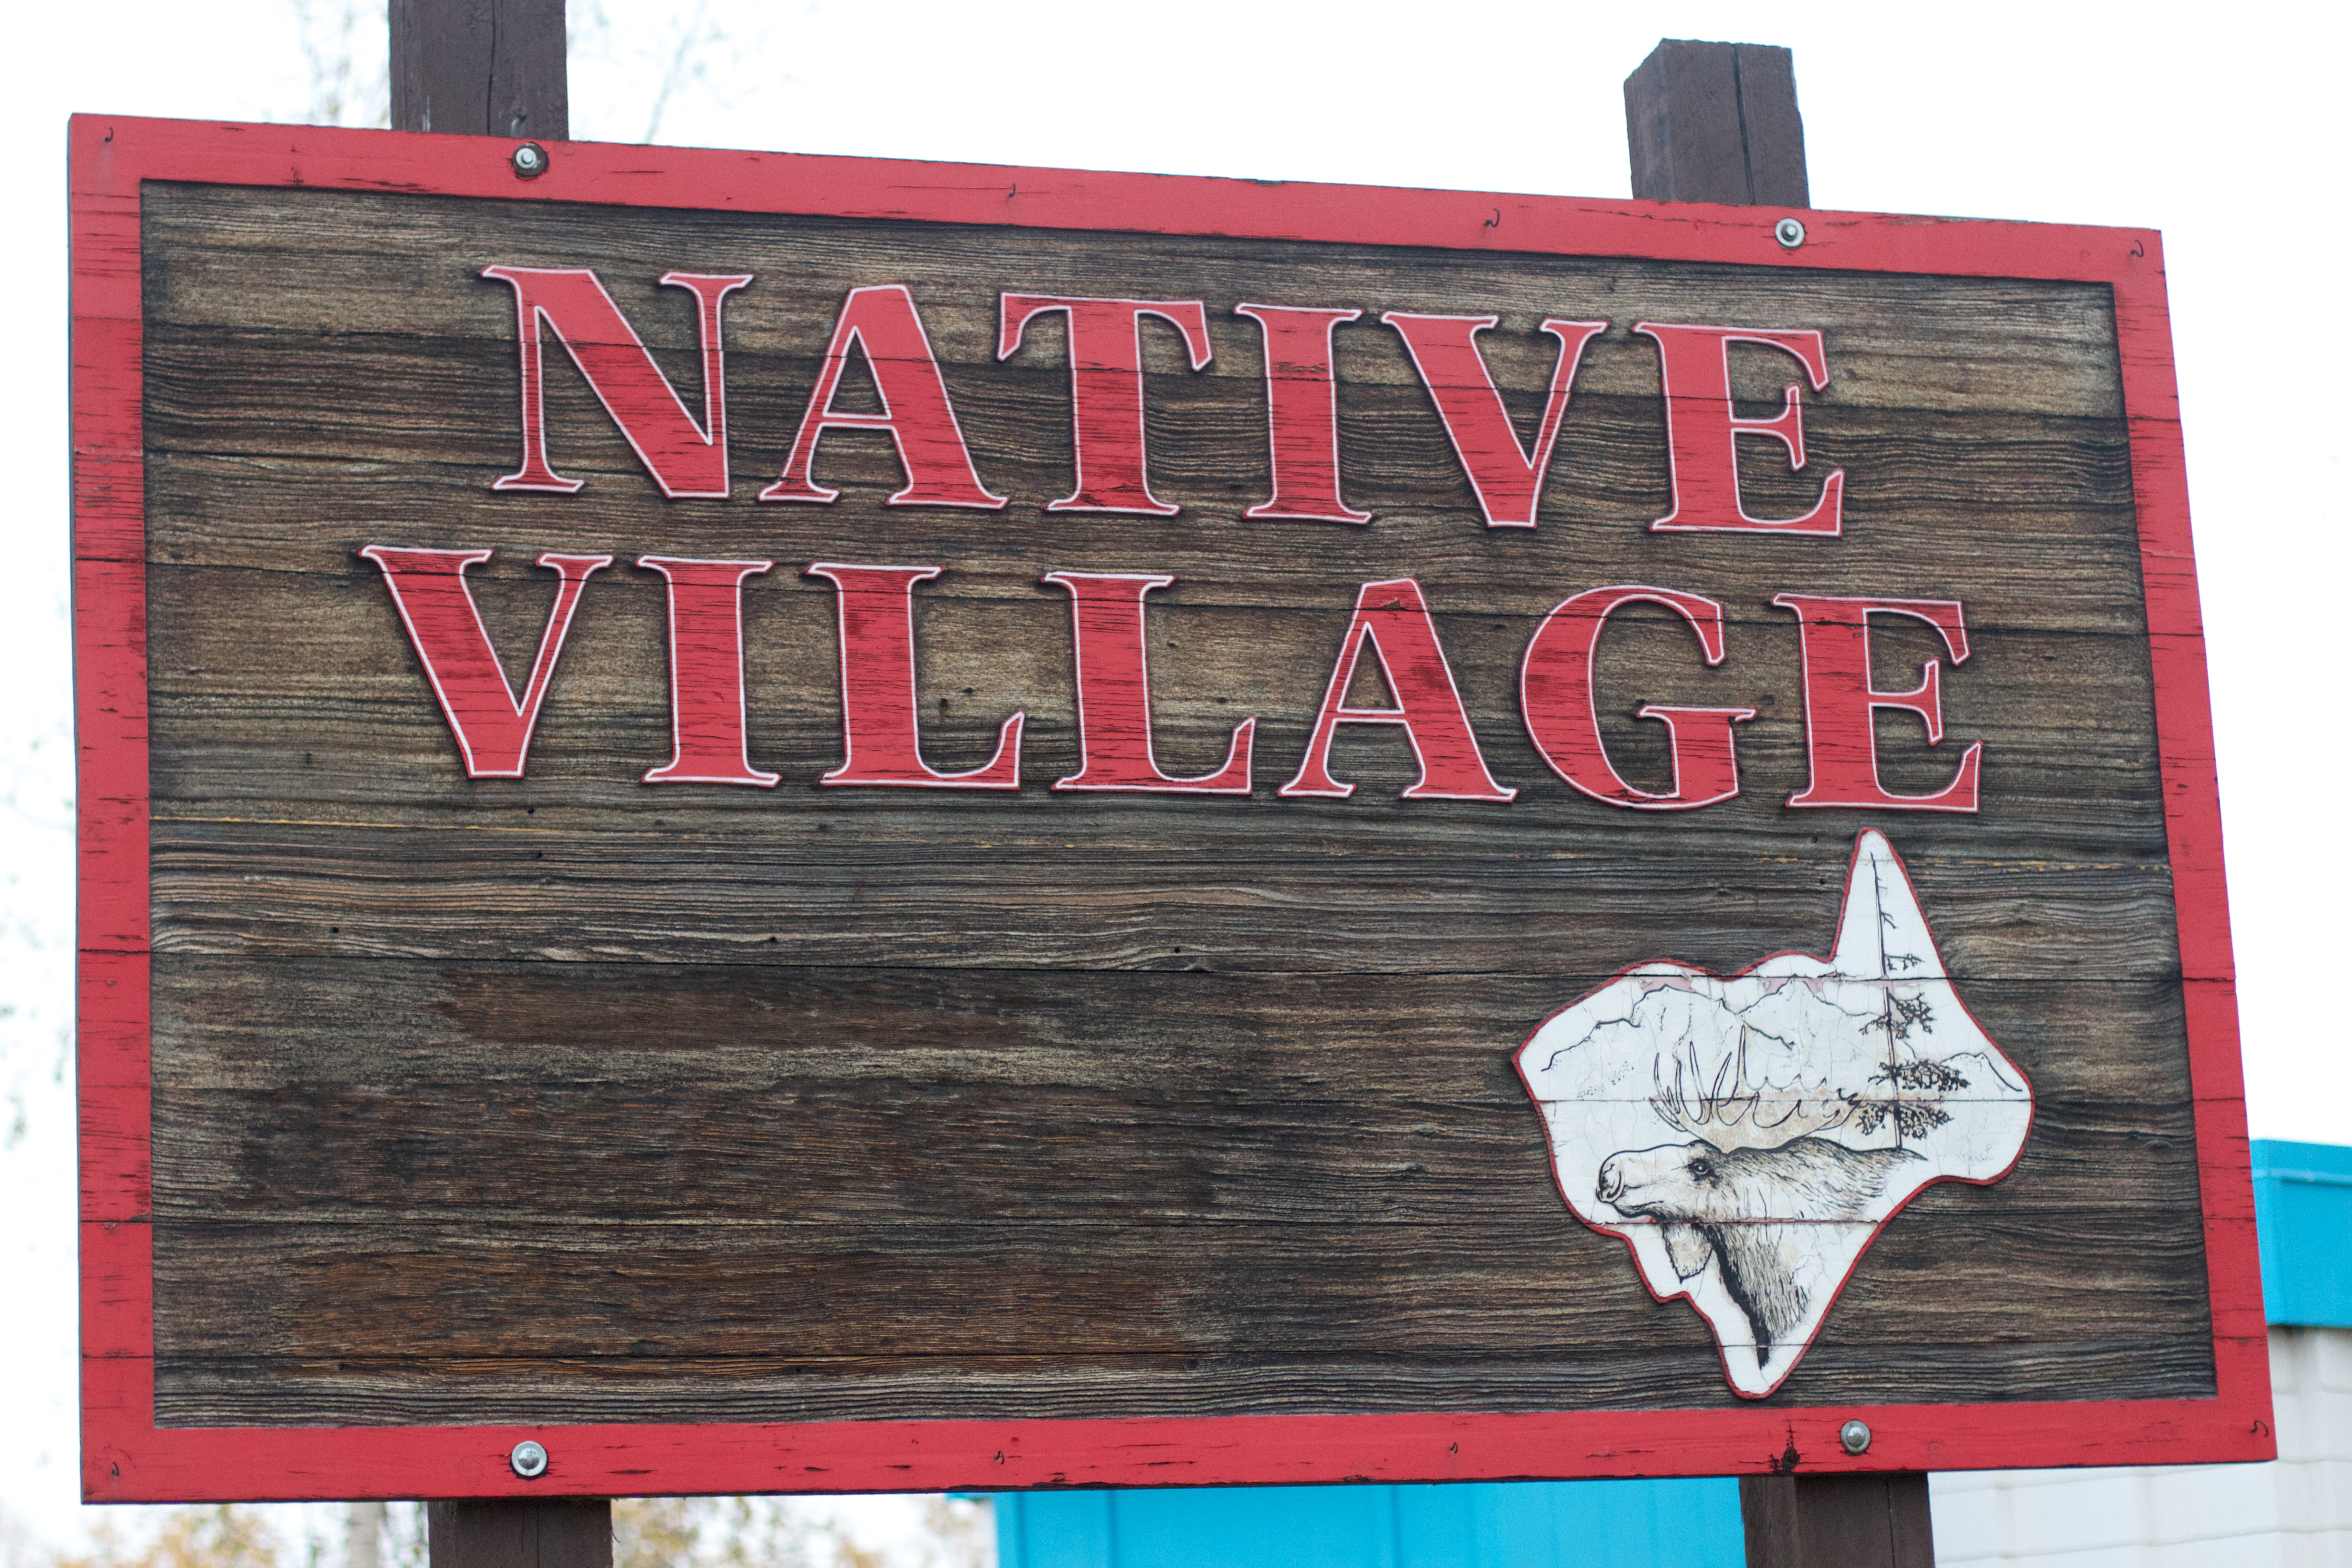
advertising, sign, banner, signage, art, cool image, poster, display device